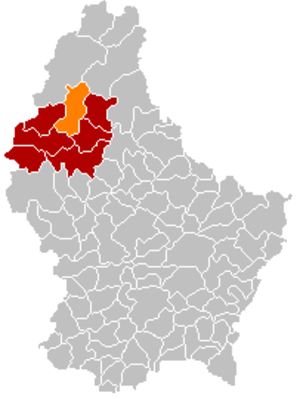
Wiltz
Wiltzs placering i Luxembourg
Wiltz er en kommune og en by i Luxembourg. Kommunen, som har et areal på 19,37 km², ligger i kantonen Wiltz i distriktet Diekirch. I 2005 havde kommunen 4.587 indbyggere.